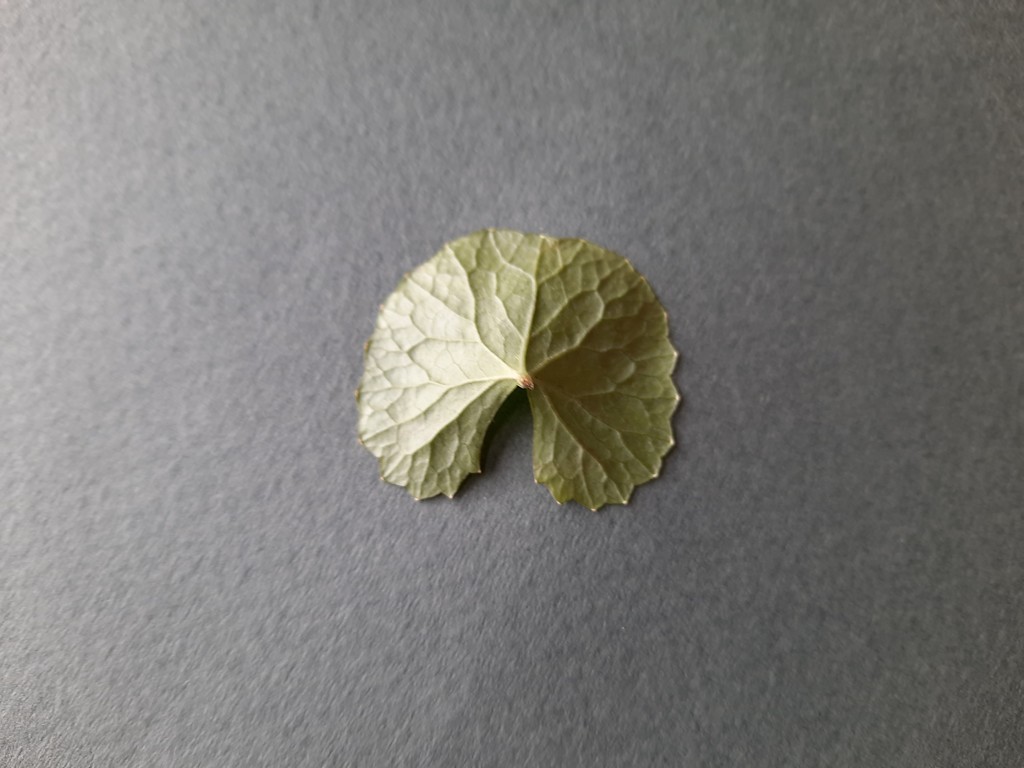
Label: Healthy